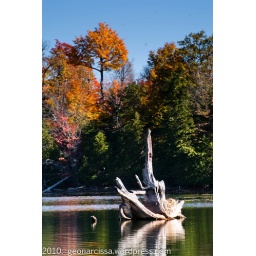
Old tree stump in shallow water